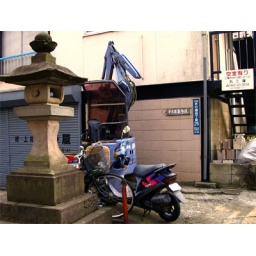
new blue wheeled things behind old stone thing in kichijoji, march 05